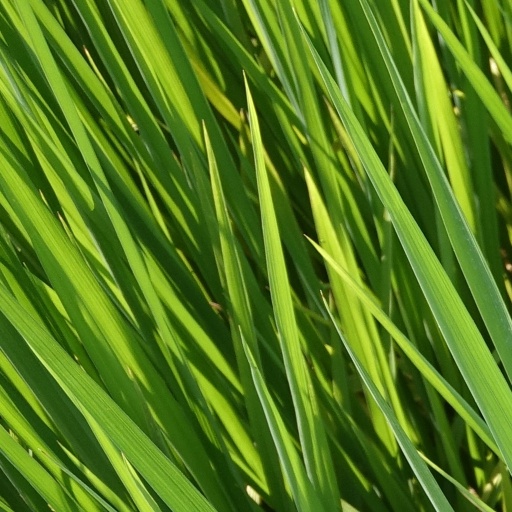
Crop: rice